2009 Dickies 500

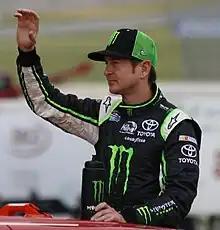
Kurt Busch won the race after Kyle Busch made a pit stop for fuel with three laps remaining.

Jeff Gordon retained his pole position lead into the first corner. Exiting the second turn on the third lap, Reutimann made contact with Hornish on the inside lane, who was sent up the track and into the left-hand side door on Johnson's car. Johnson collided with the outside wall with the right-rear of his car, and damaged multiple car components; secondary contact with Hornish sent him into the outside barrier. The first caution of the race was subsequently given. None of the leaders elected to make pit stops during the caution, and Johnson drove to his garage for multiple car components to be replaced. Jeff Gordon maintained his lead on the lap nine restart. Kurt Busch passed Jeff Gordon on the inside of the track for the lead position three laps later. After starting twenty-ninth, Robby Gordon had moved up thirteen positions to sixteenth by lap 34. One lap later, Johnson's car was fitted with a new driveshaft.